Eaten Alive!

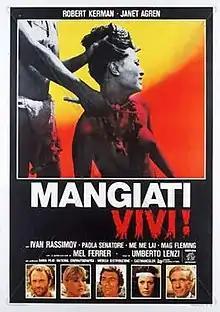
Italian theatrical release poster

Eaten Alive! ( — same meaning but with plural expressed) is a 1980 Italian horror film directed by Umberto Lenzi. The film is about a young woman (Janet Agren) who is searching for her sister after her abduction by a cult in the jungles of New Guinea.